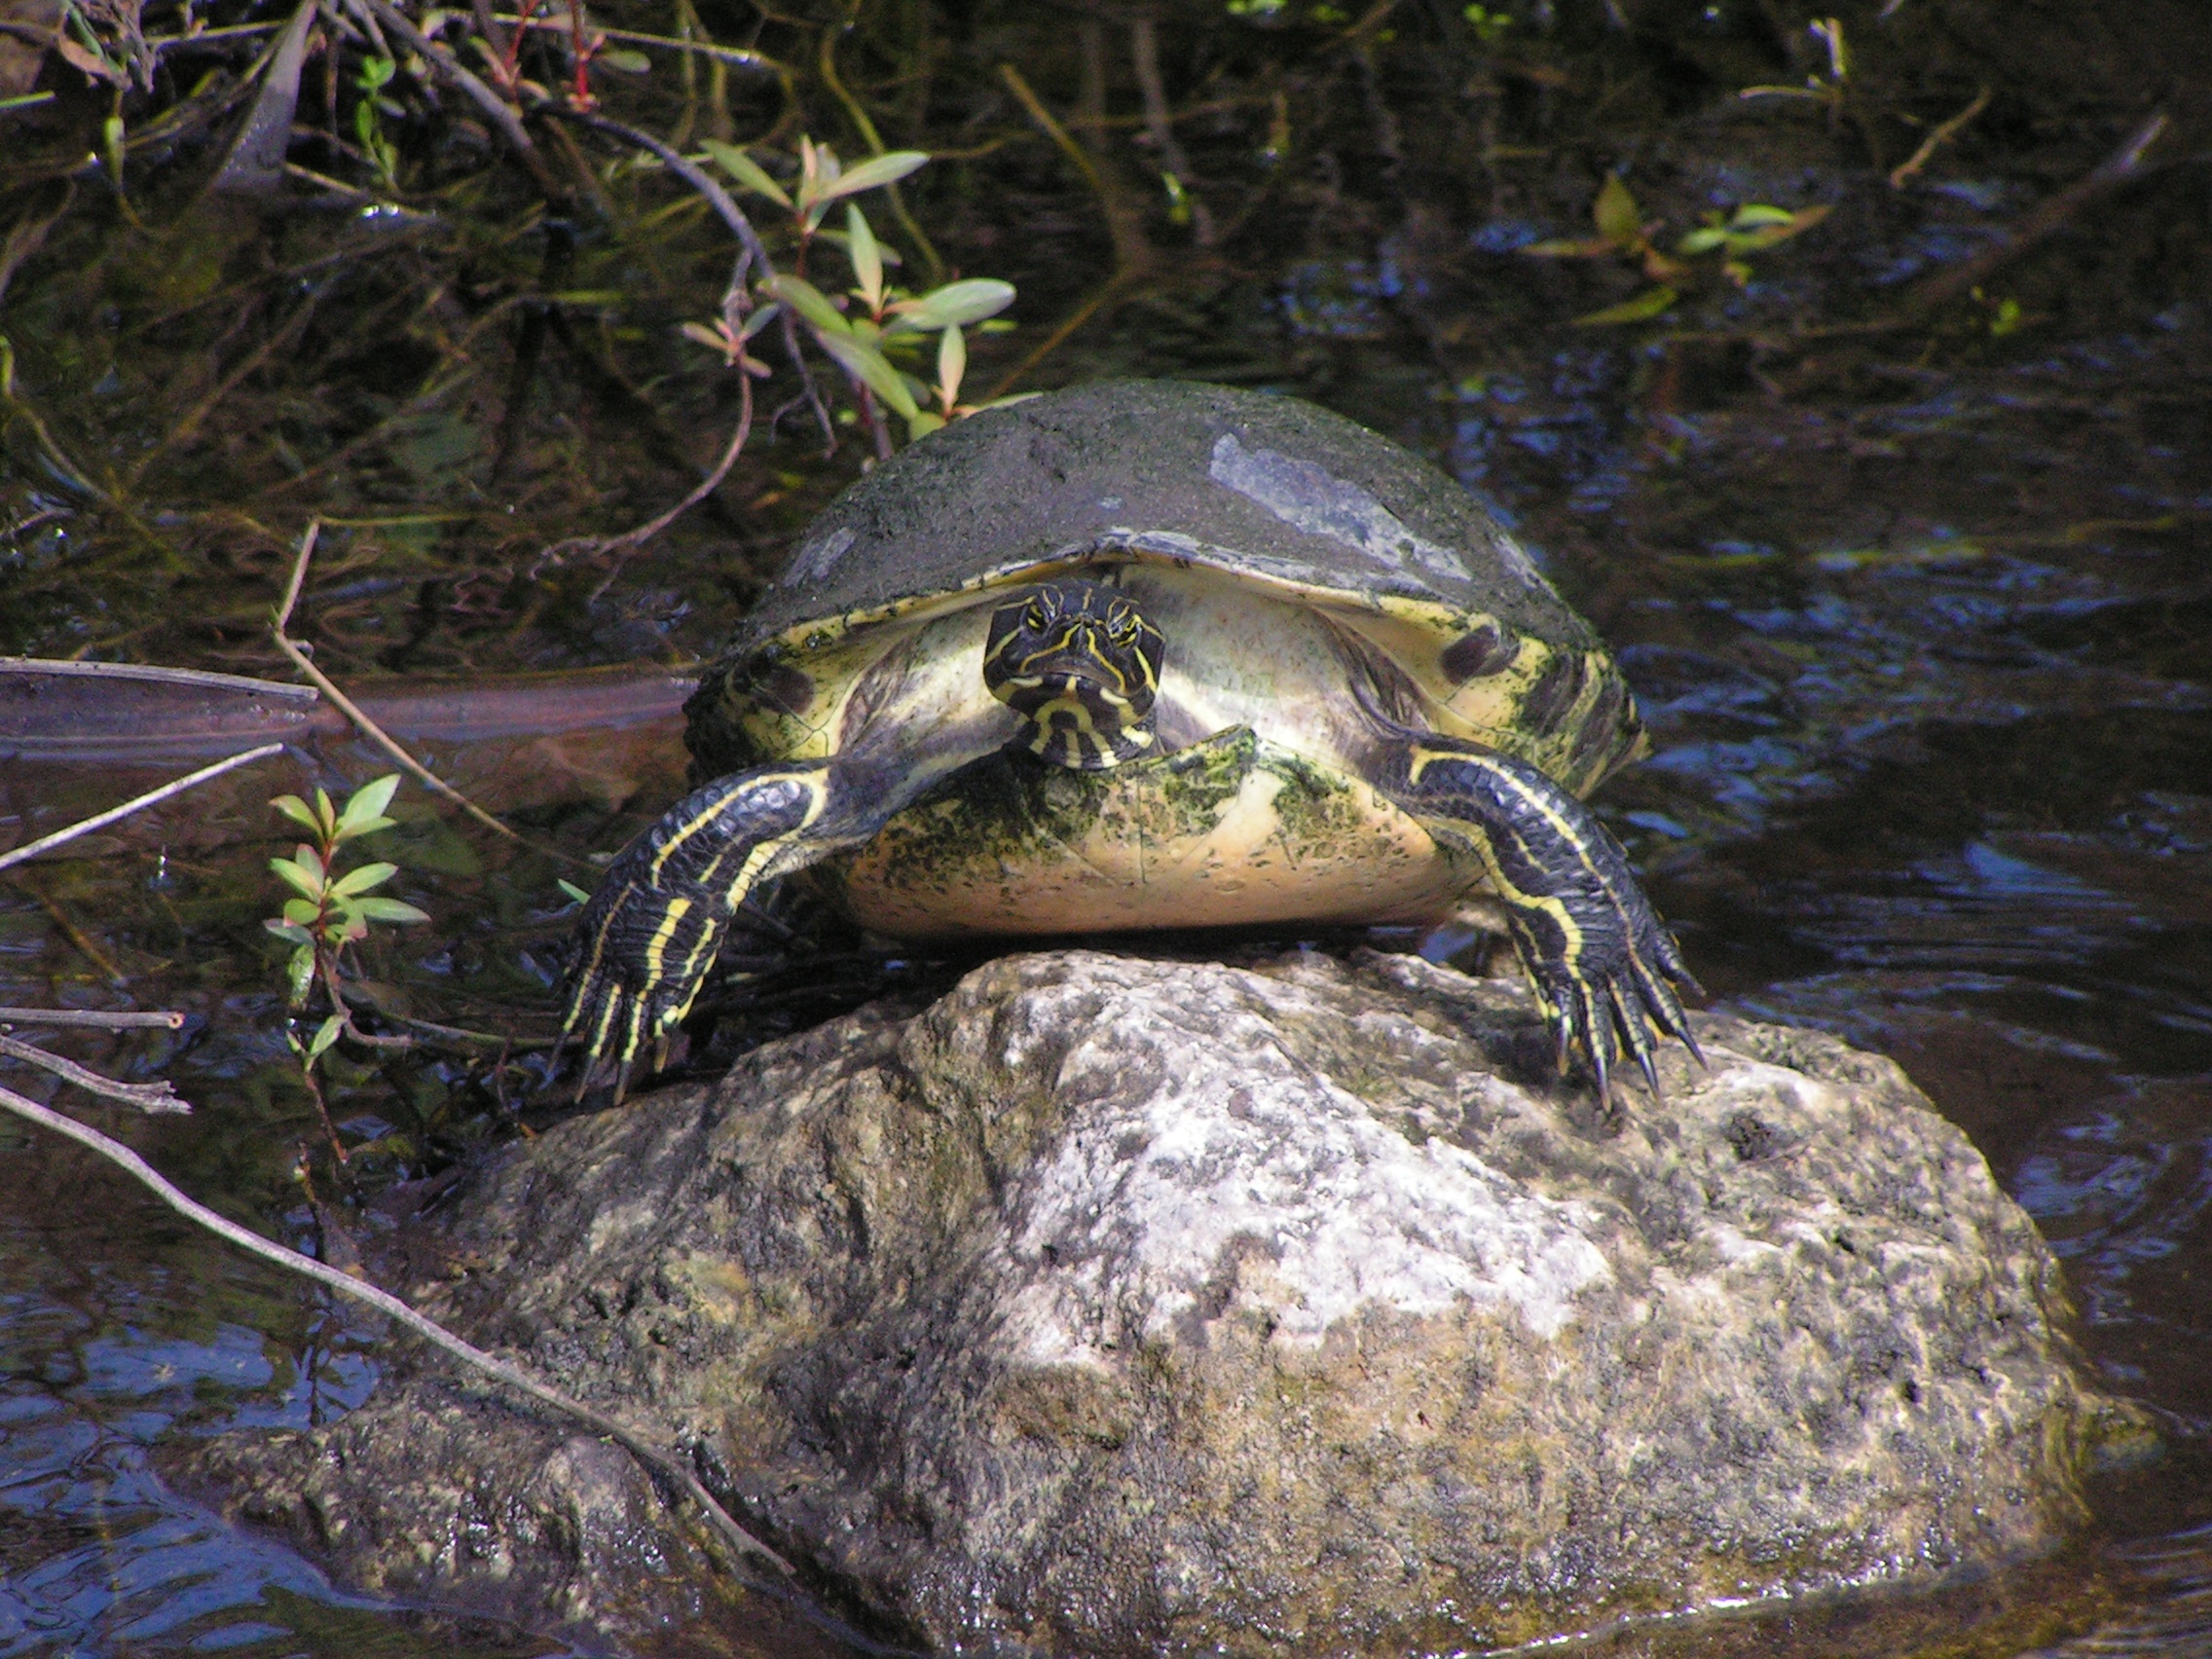
water, nature, rock, swamp, sun, lake, animal, river, wildlife, wild, environment, zoo, pet, biology, natural, usa, calm, aquatic, turtle, frog, reptile, amphibian, fauna, shell, ecology, outdoors, native, american, one, herpetology, single, wetland, vertebrate, creature, hard, species, slow, florida, reptilia, sunning, warming, reptilian, slider, marshes, carapace, omnivore, coldblooded, common snapping turtle, bullfrog, ranidae, yellow bellied, trachemys, emydidae, marine biology